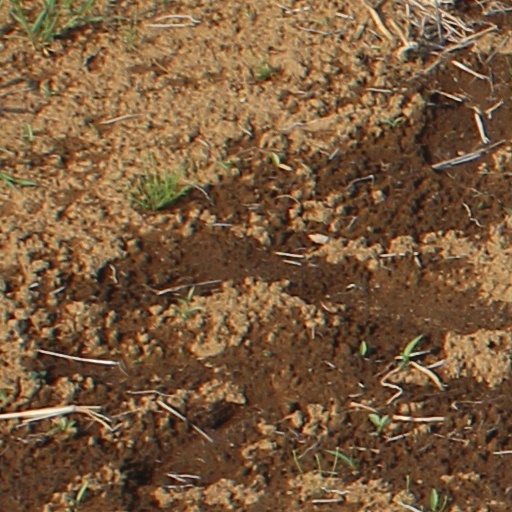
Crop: wheat